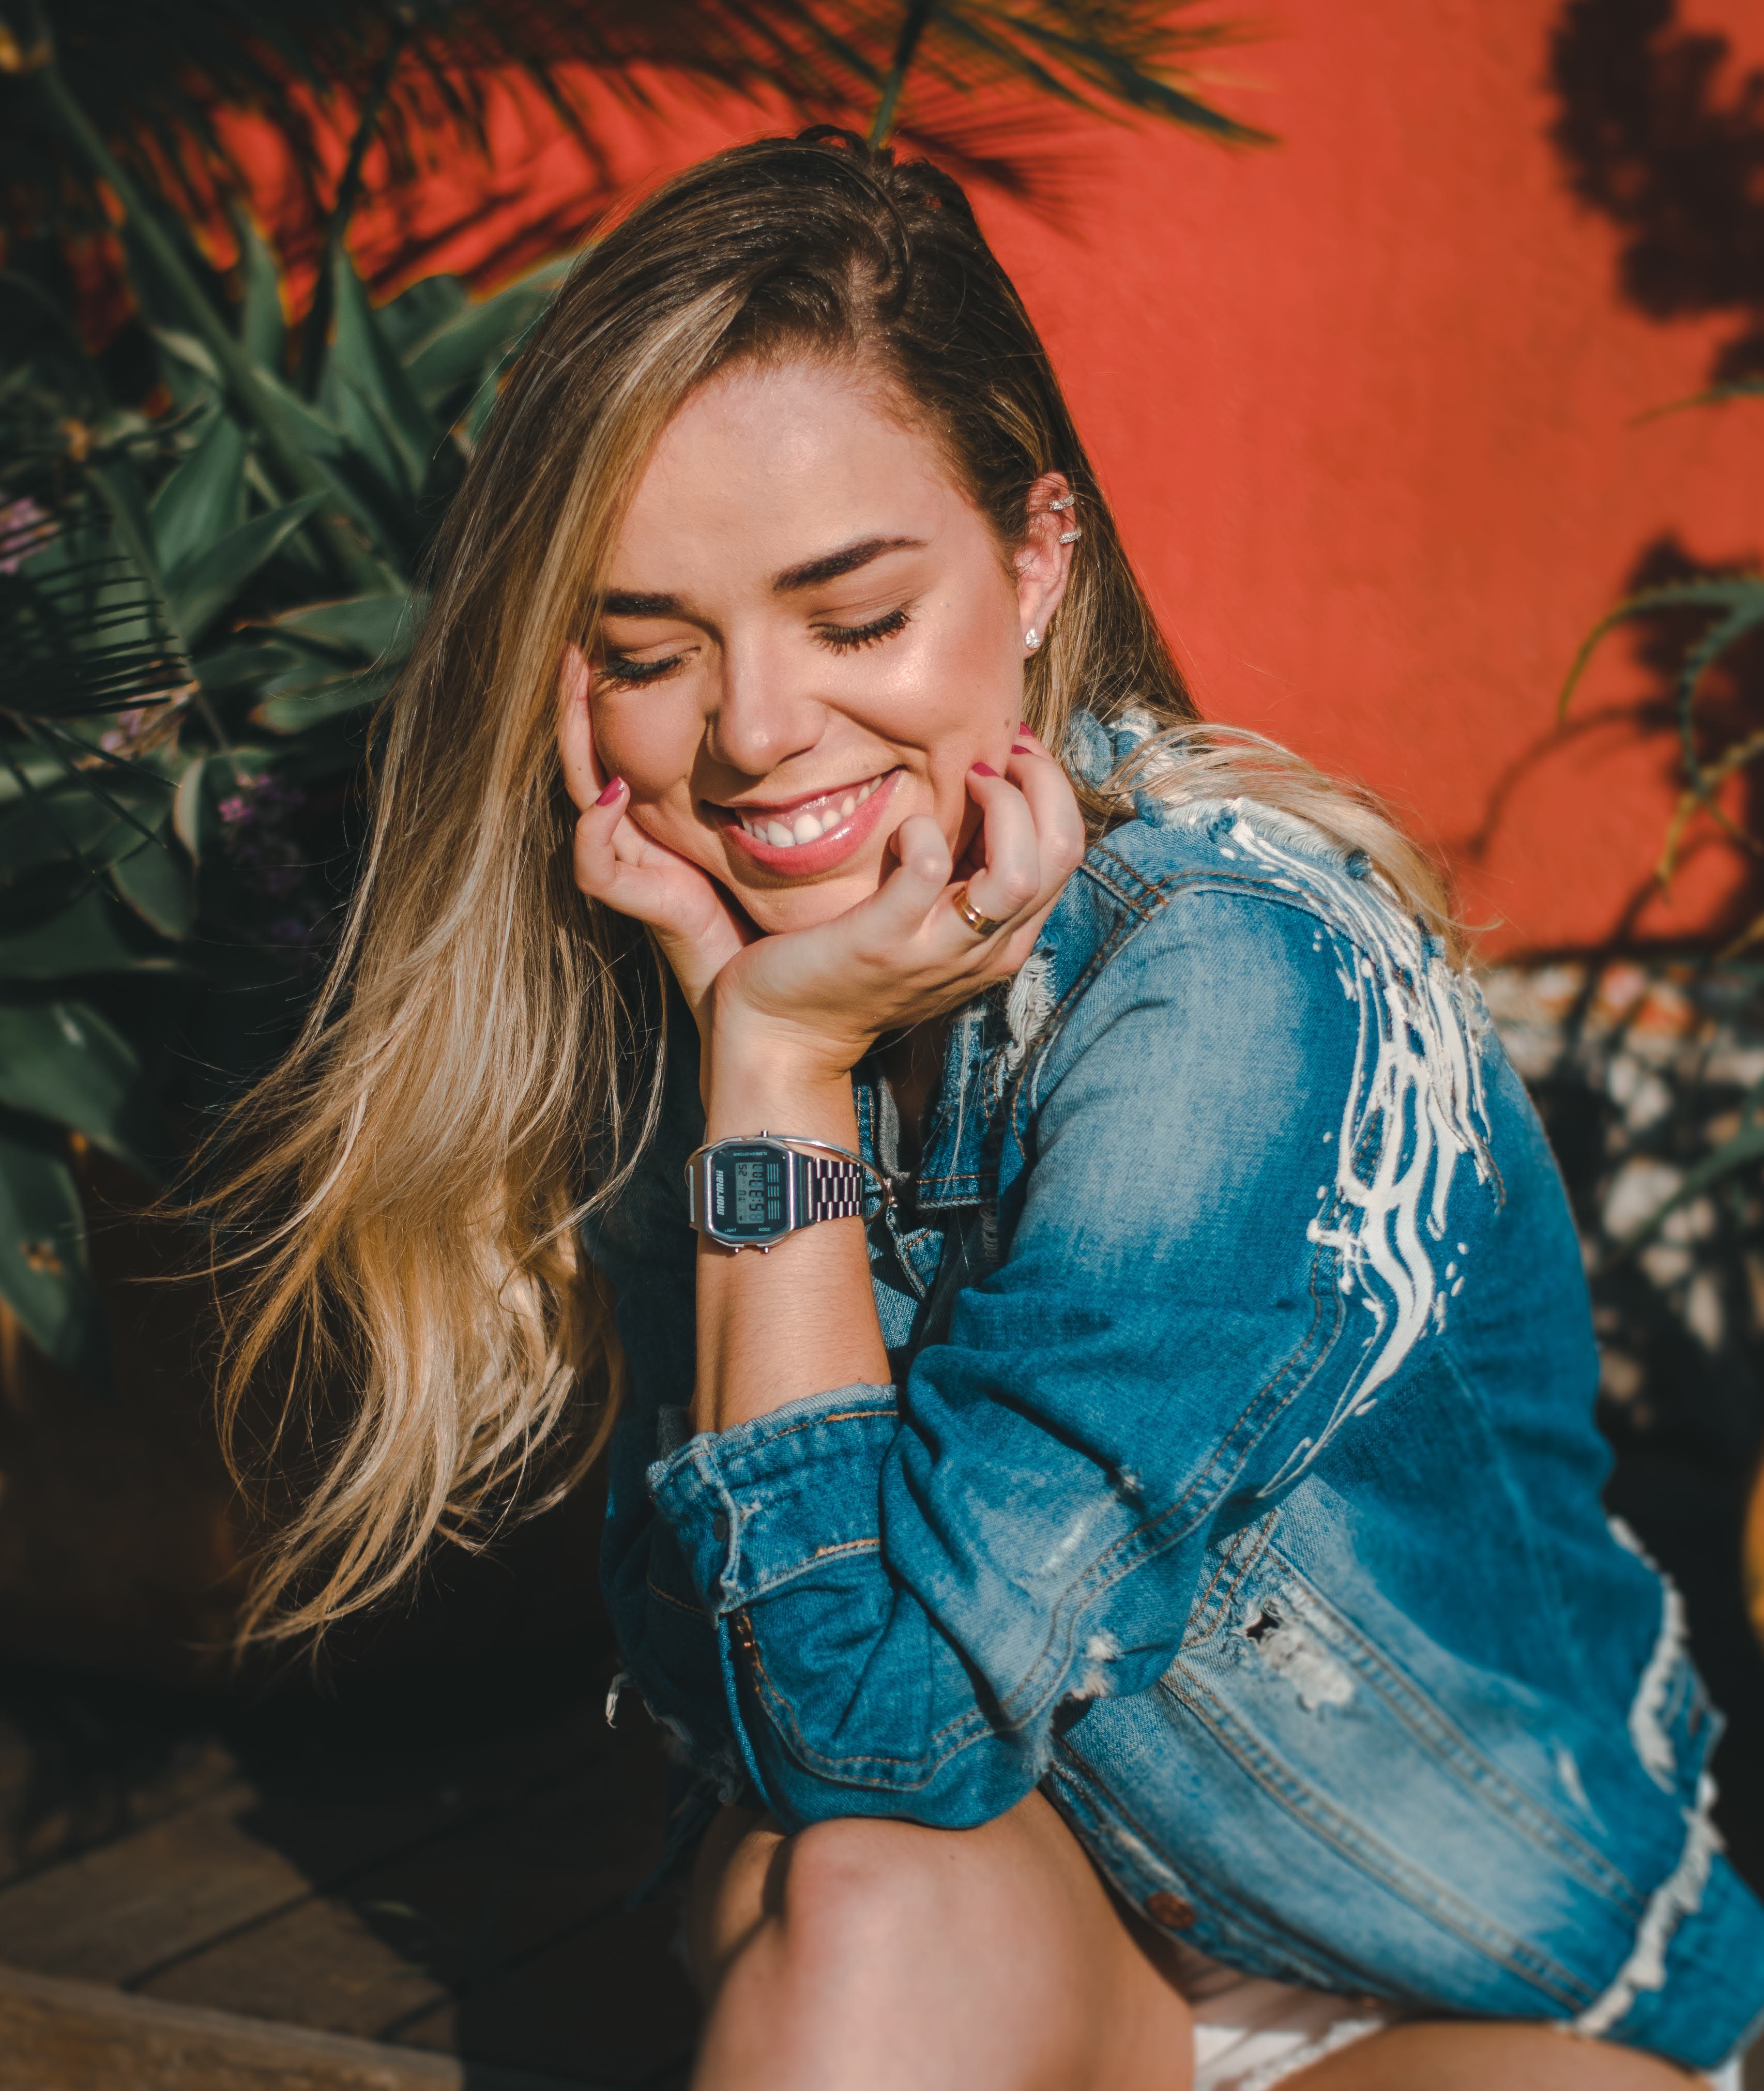
hair, face, facial expression, smile, blue, beauty, blond, long hair, fun, lip, jeans, organ, laugh, eye, cool, photo shoot, denim, mouth, photography, brown hair, happy, tooth, textile, sitting, black hair, electric blue, model, portrait, shorts, style